Merrick Garland

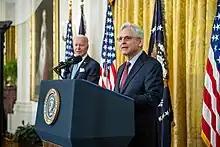
Merrick Garland delivering remarks in the East Room of the White House, May 16, 2022.

In May 2021, the DOJ appealed in part a ruling by Judge Amy Berman Jackson of the District Court for the District of Columbia to make public most of a DOJ memo detailing former attorney general Bill Barr's legal rationale for clearing President Trump of obstruction of justice in the Special Counsel investigation.